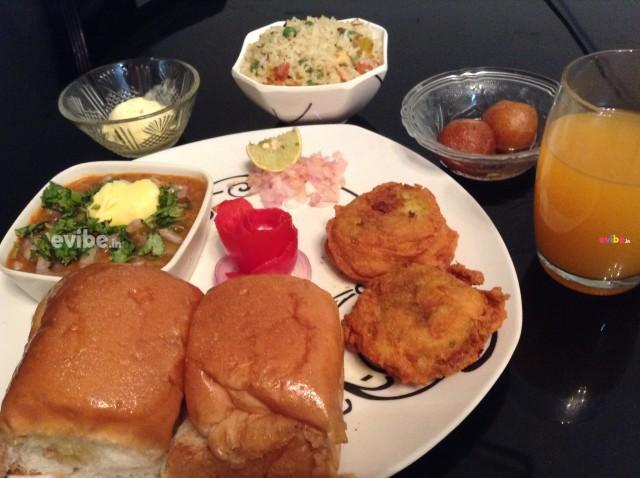
Dish: pav_bhaji